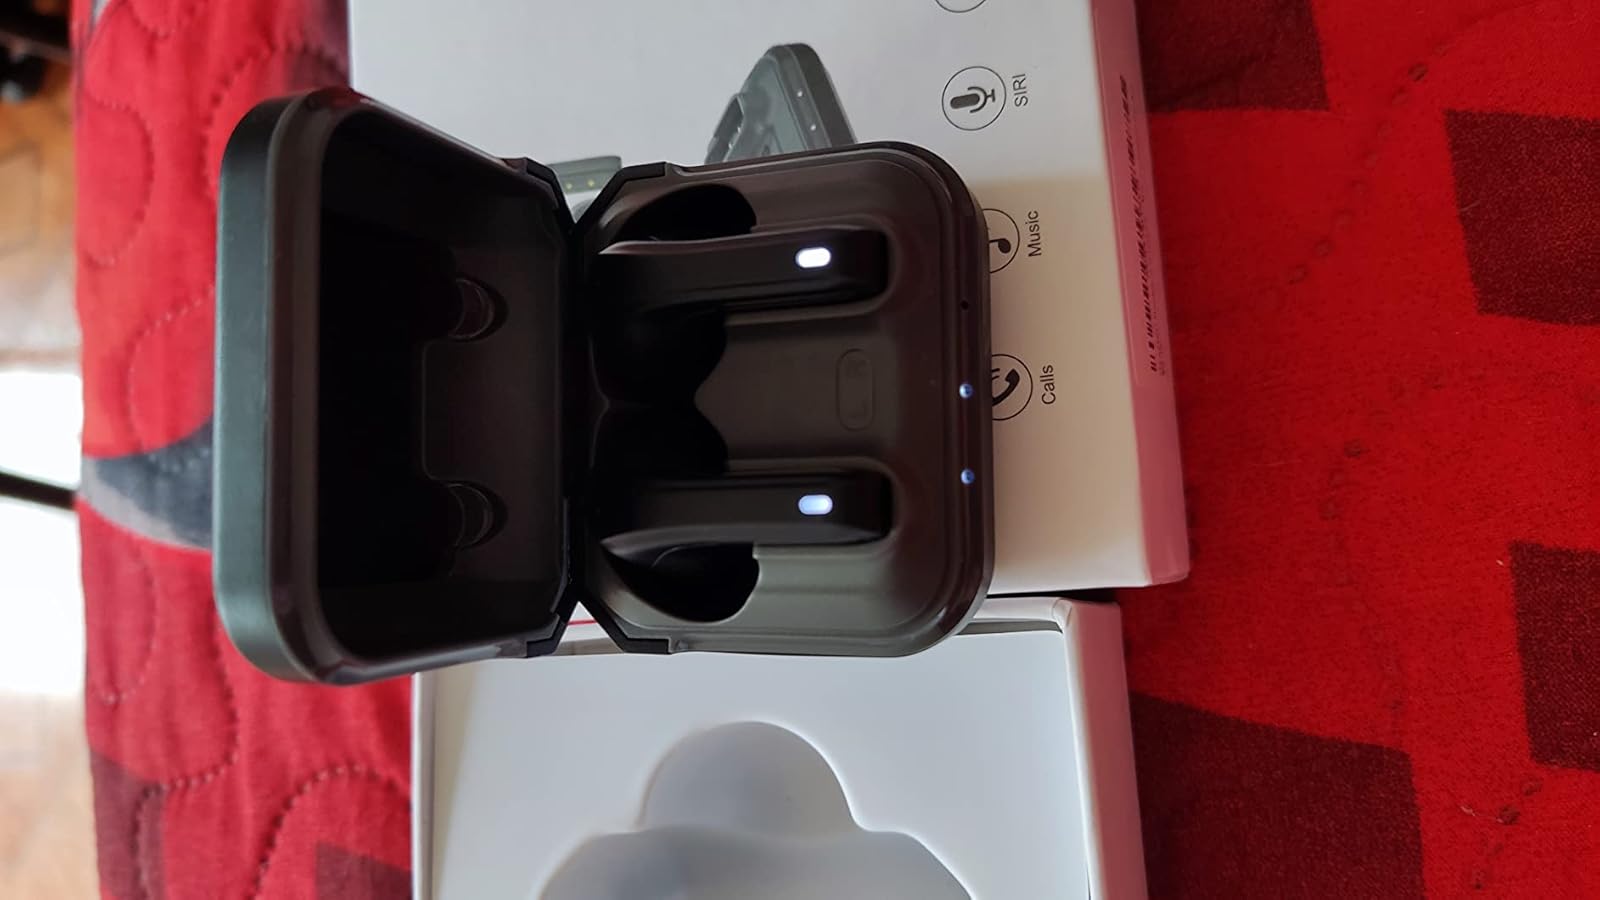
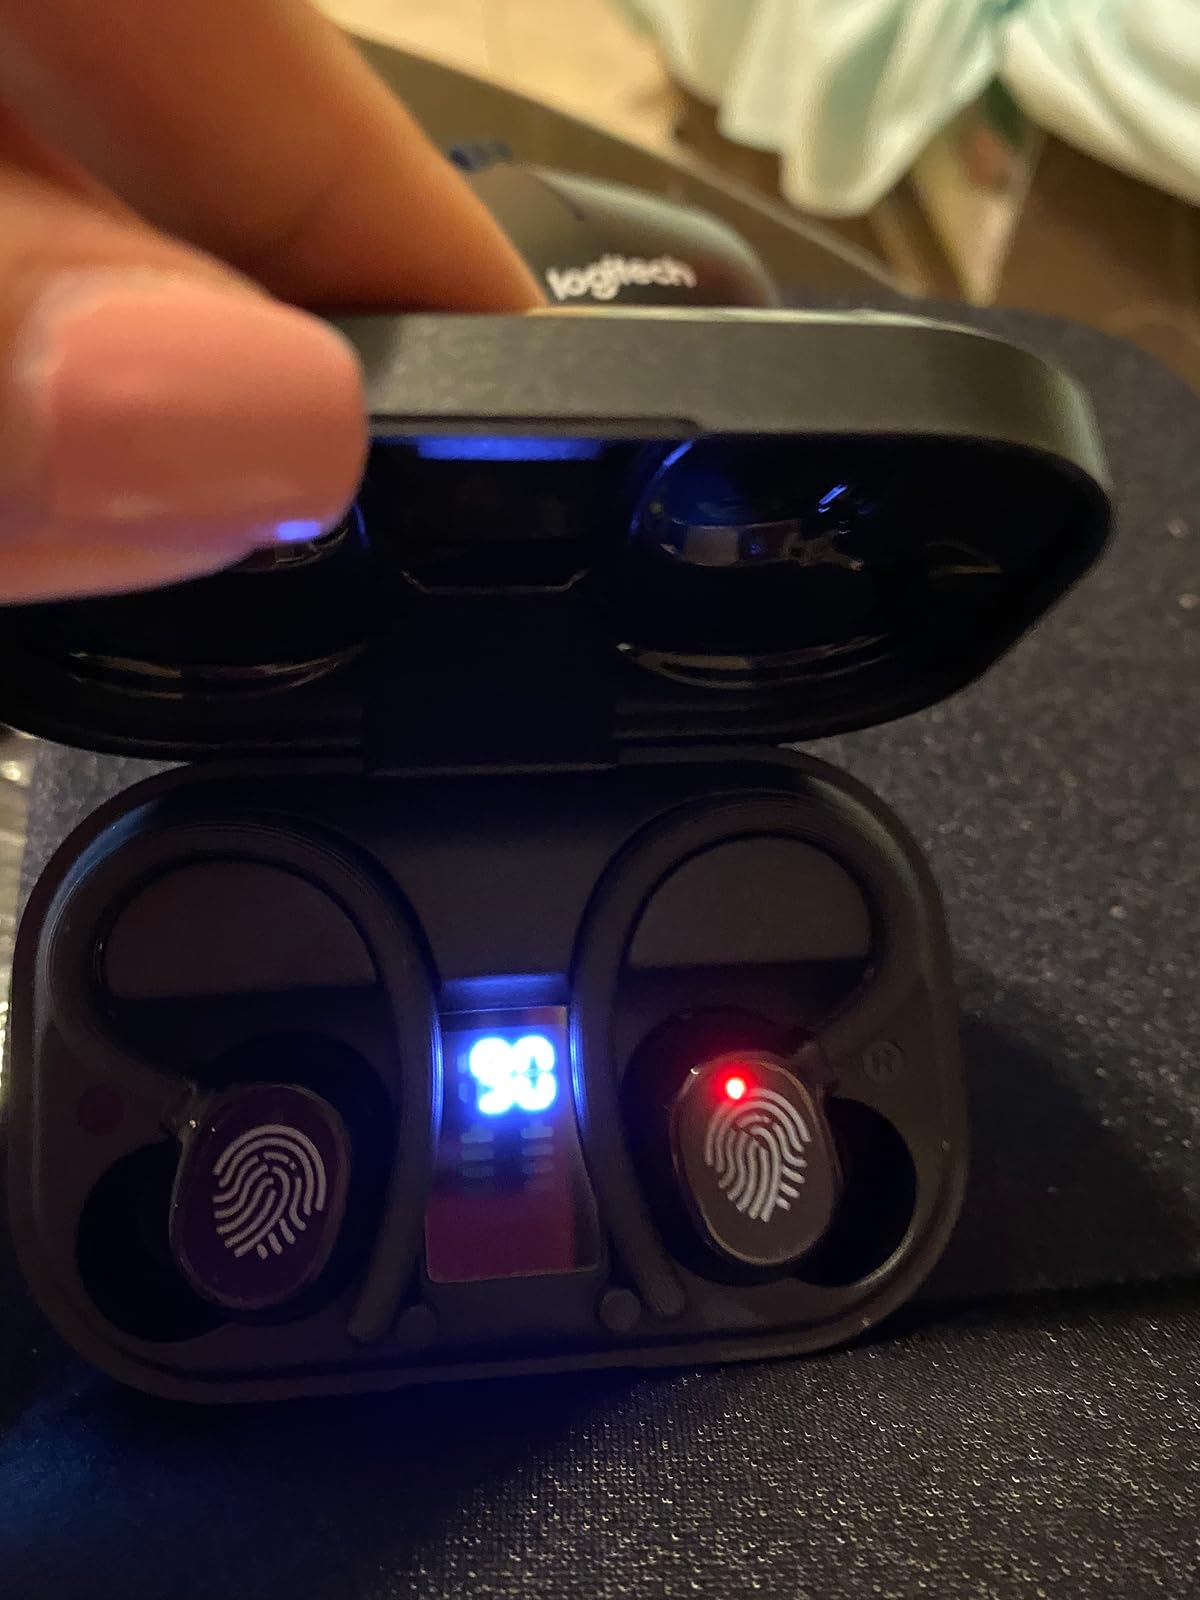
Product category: earbuds
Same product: no